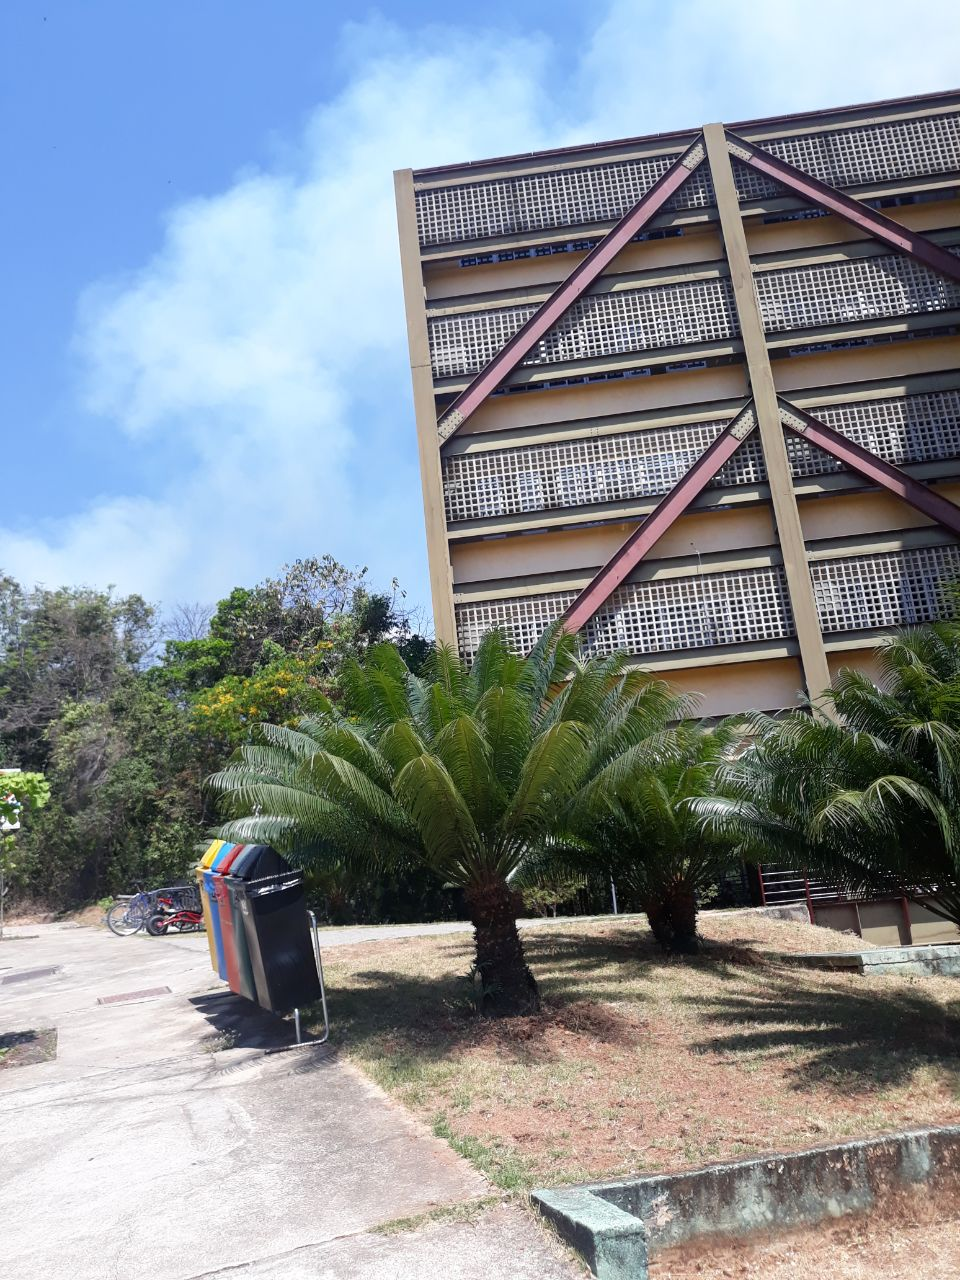
Fire: no
Smoke: yes